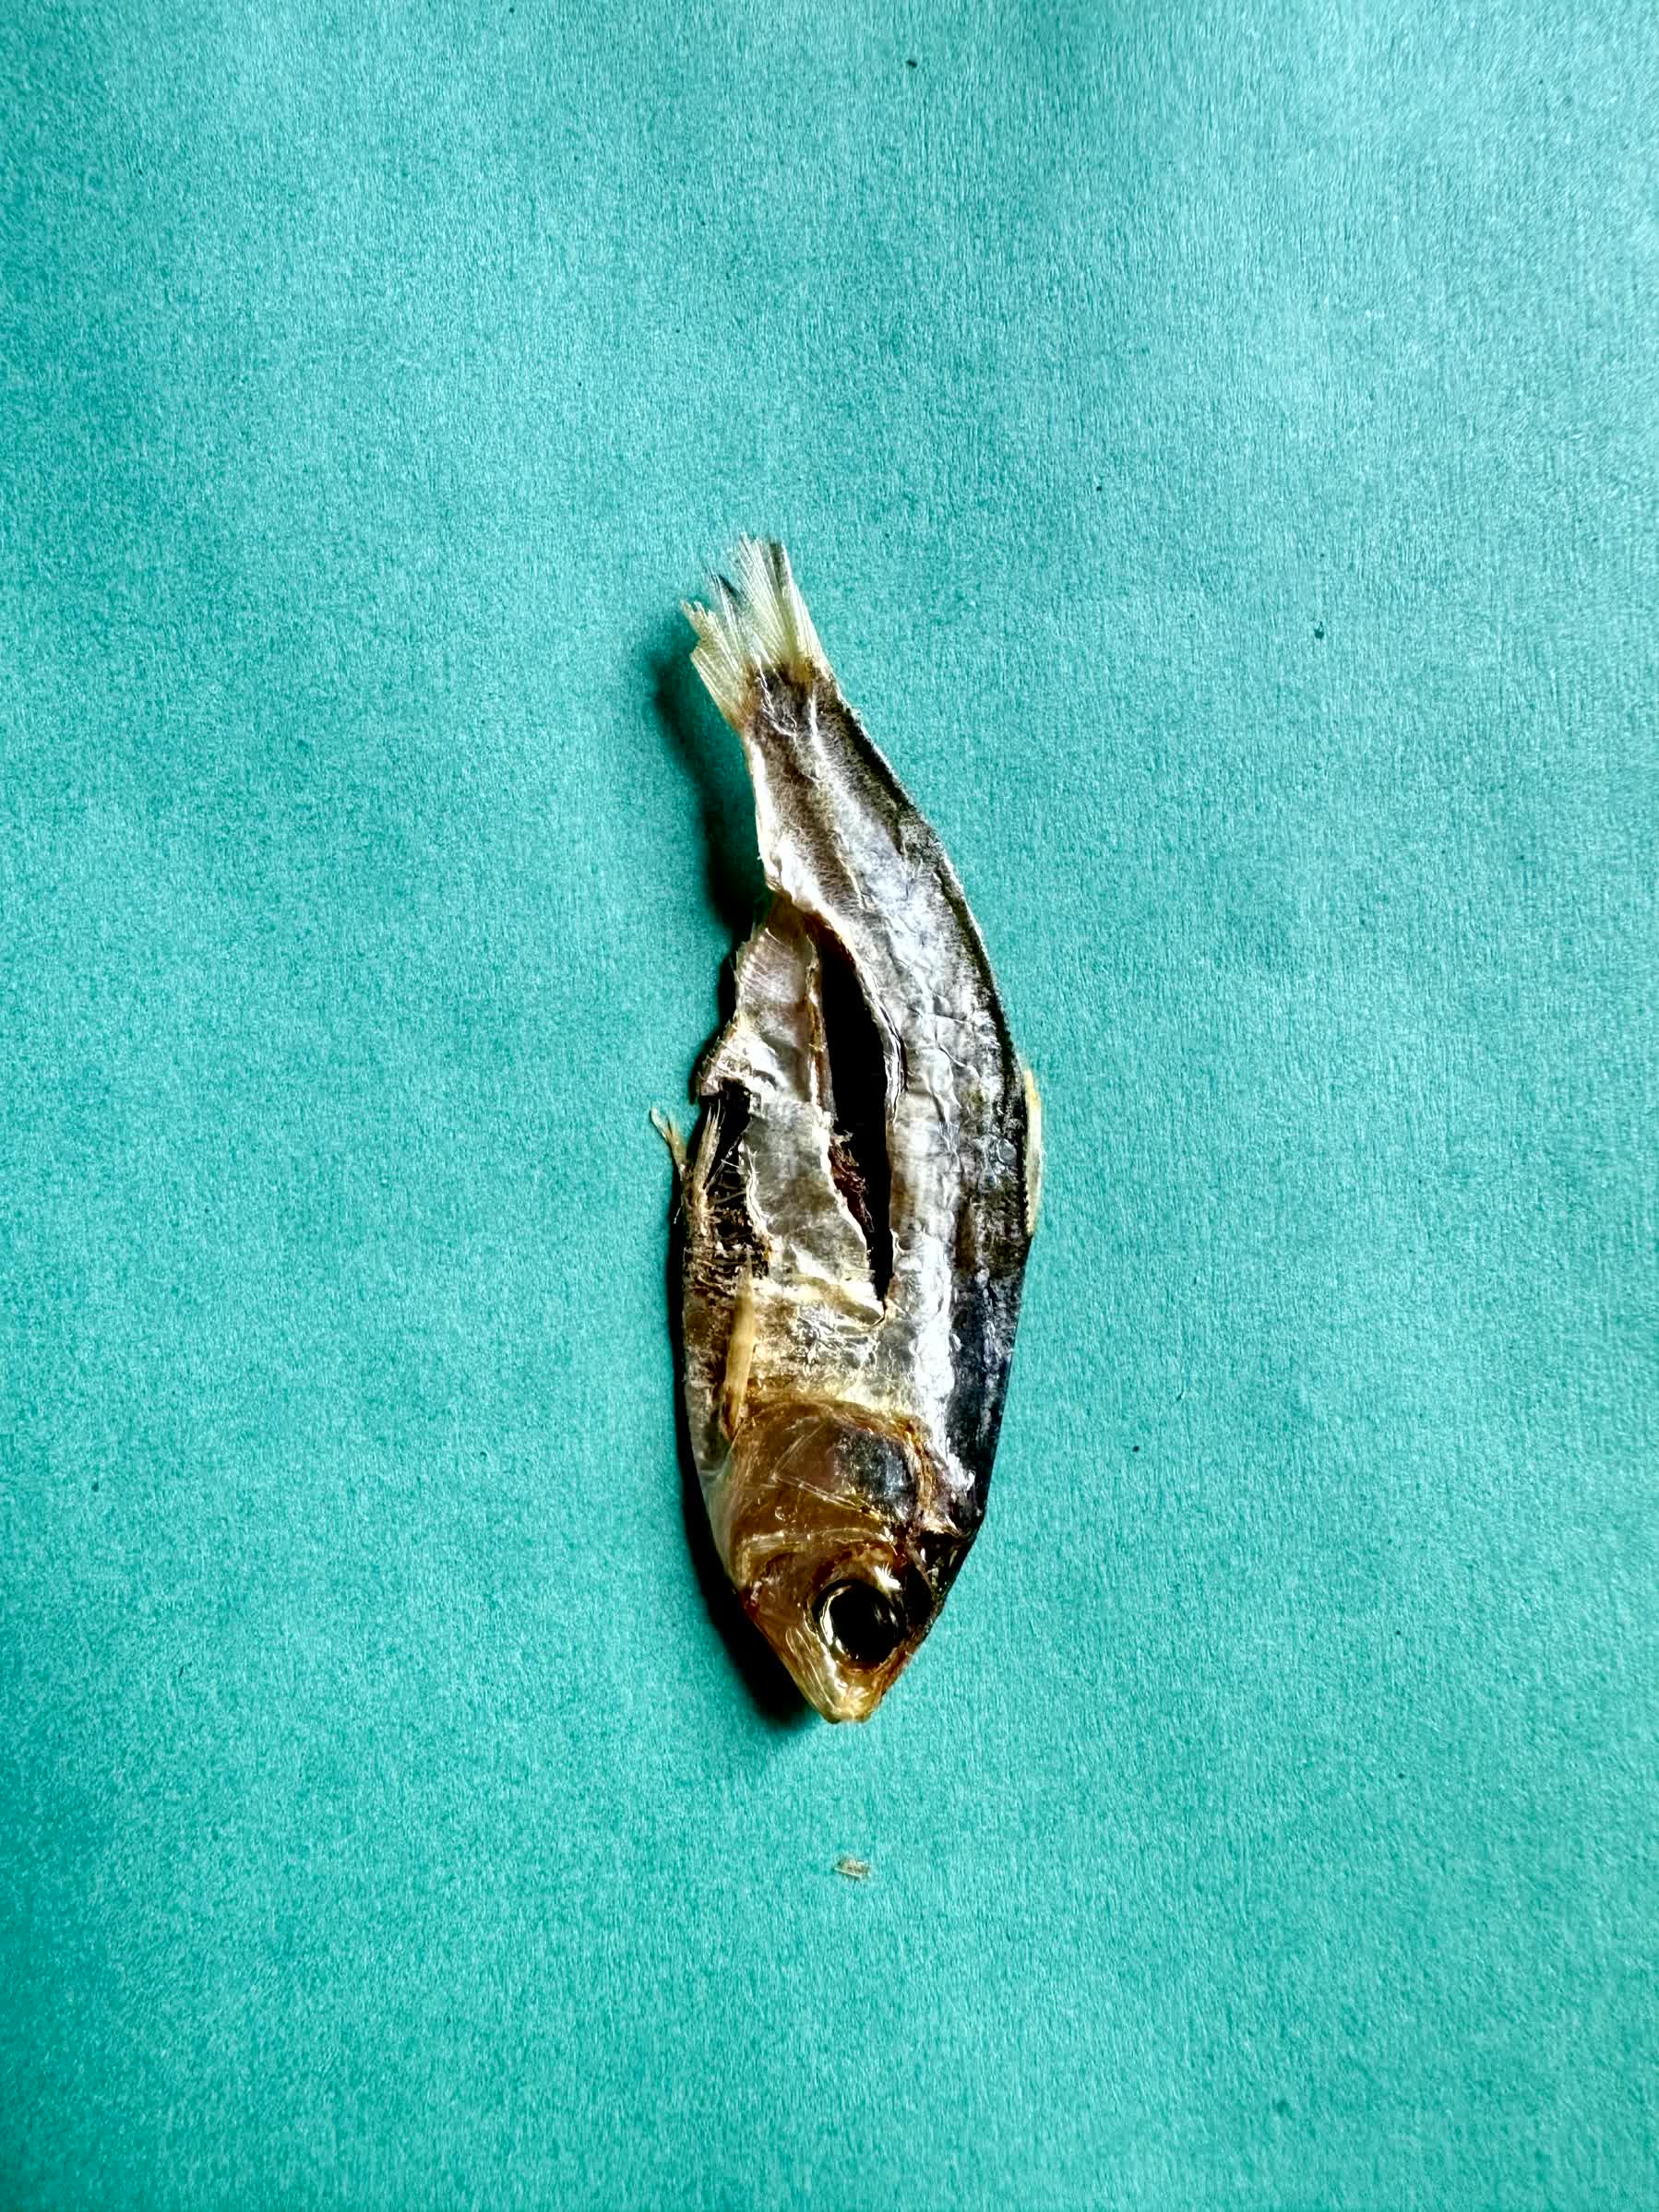
Species: Chapila